Kanheri Caves

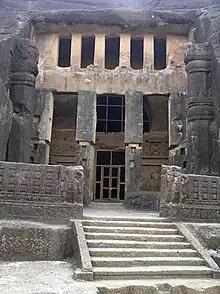
Great Chaitya cave (cave No.3).

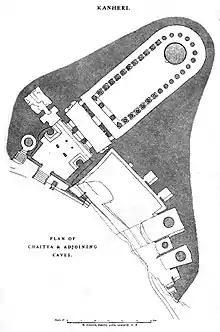
Plan of Kanheri Great Chaitya cave.

The cave first met on the way up the hill, and the most important one in the whole series, is the great Chaitya cave. On the jamb of the entrance to the veranda is an inscription of Yajna Sri Satakarni (circa 170 CE), the same whose name appears in cave No. 81; the inscription here being much mutilated, it is only by help of the other that it can be deciphered. It seems, however, to be integral, and it is consequently not improbable that the cave was excavated during his reign.